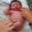
Label: baby